Naval battles of the American Revolutionary War

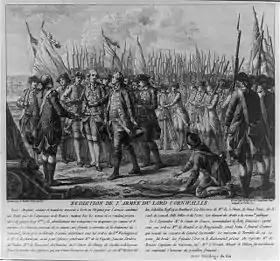
The surrender of Lord Cornwallis

In December 1780, General Clinton sent Brigadier General Benedict Arnold (who had changed sides the previous September) with about 1,700 troops to Virginia to carry out raiding and to fortify Portsmouth. Washington responded by sending the Marquis de Lafayette south with a small army to oppose Arnold. Seeking to trap Arnold between Lafayette's army and a French naval detachment, Washington sought the Admiral Chevalier Destouches, the commander of the French fleet at Newport for help. Destouches was restrained by the larger British North American fleet anchored at Gardiner's Bay off the eastern end of Long Island, and was unable to help.